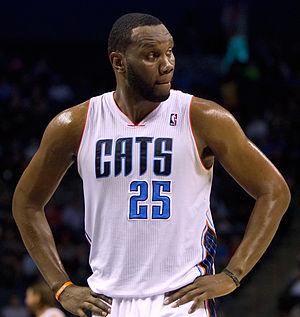
Al Ricardo Jefferson est un joueur américain de basket-ball qui évolue au poste de pivot.